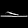
Label: Sandal